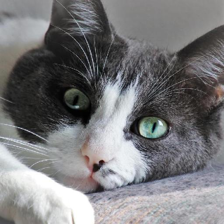
Label: animals